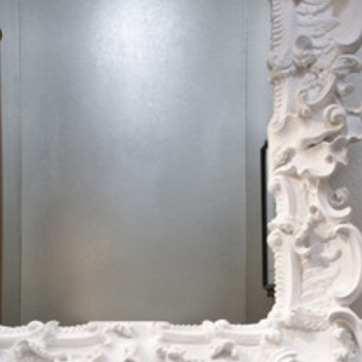
Material: mirror